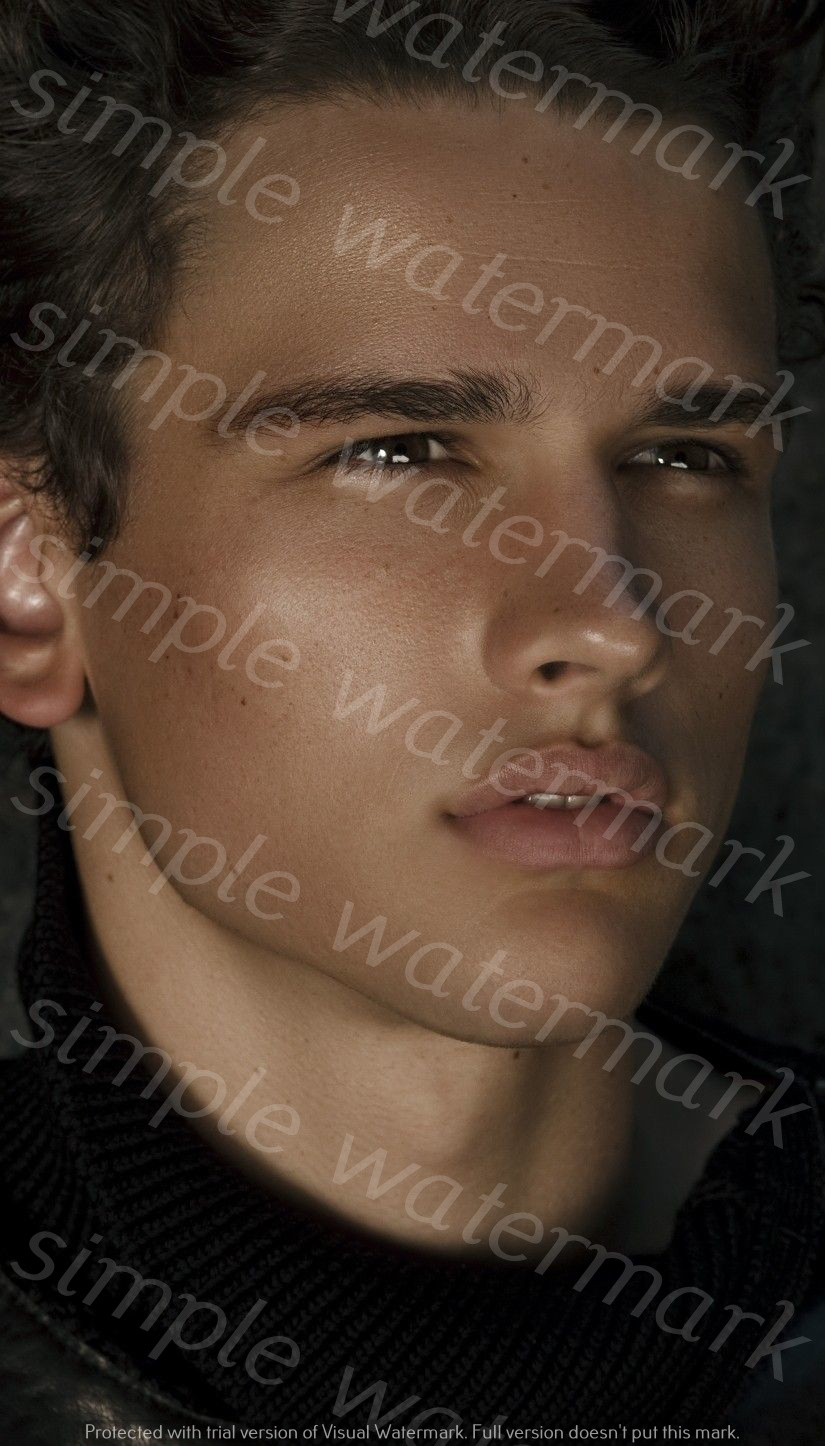
Label: Watermark